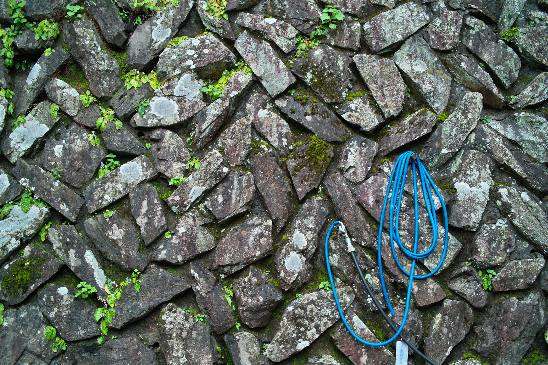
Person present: No